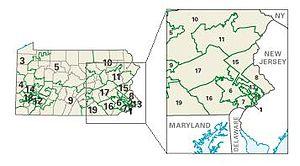
Le district congressionnel est une circonscription électorale pour la représentation au sein de la Chambre des représentants des États-Unis, chambre basse du Congrès des États-Unis. Ils sont actuellement au nombre de 435. Chaque État américain possède un certain nombre de districts, proportionnel à son poids démographique au sein des États-Unis, avec au moins un district par État, nombre revu à chaque recensement, les limites d'un district variant alors en fonction de l'évolution de sa population et du nombre de districts de l'État. Cette proportionnalité reflète qu'au Congrès américain, la Chambre des représentants représente les citoyens américains alors que le Sénat représente lui les États américains.